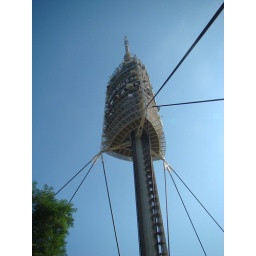
the Torre de Collserola communications tower against a beautiful blue sky